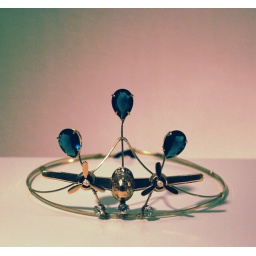
Made out of brass and glass jewels. Also fresh water pearls and an airliner in brass.